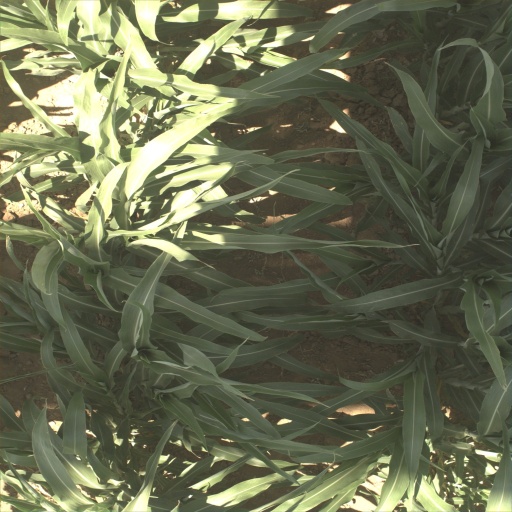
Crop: sorghum